Answer in natural language. Consider the 3D positions of the objects in the scene and not just the 2D positions in the image. Is the centerpoint of  blurry image (marked B) at a higher height than abstract painting in a black frame (marked C)? Choose between the following options: no or yes
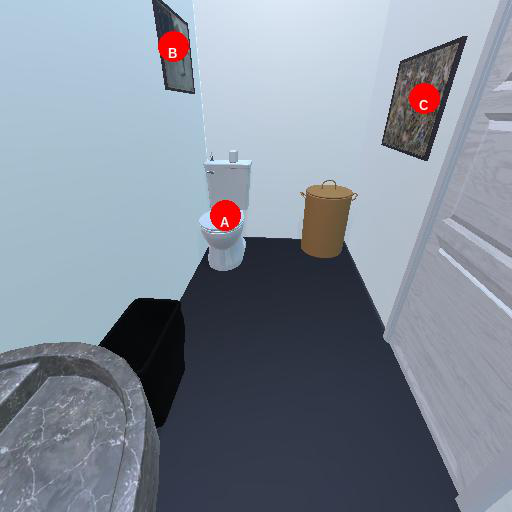
<answer>yes</answer>